Bul Kuol

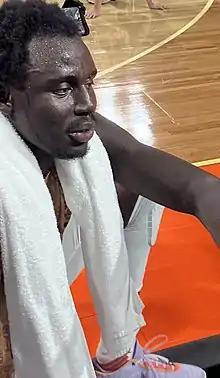
Kuol with the Cairns Taipans in 2022

Bul Kuol (born 10 January 1997) is a South Sudanese-Australian professional basketball player for the Sydney Kings of the National Basketball League (NBL). Born in Sudan, he moved to Australia when he was nine years old and grew up in Canberra. He played college basketball in the United States for five years, four at California Baptist and one at Detroit Mercy. He joined the Cairns Taipans in 2021 and played three seasons for the club. In 2023, he had a stint with Le Mans of the French Pro A.